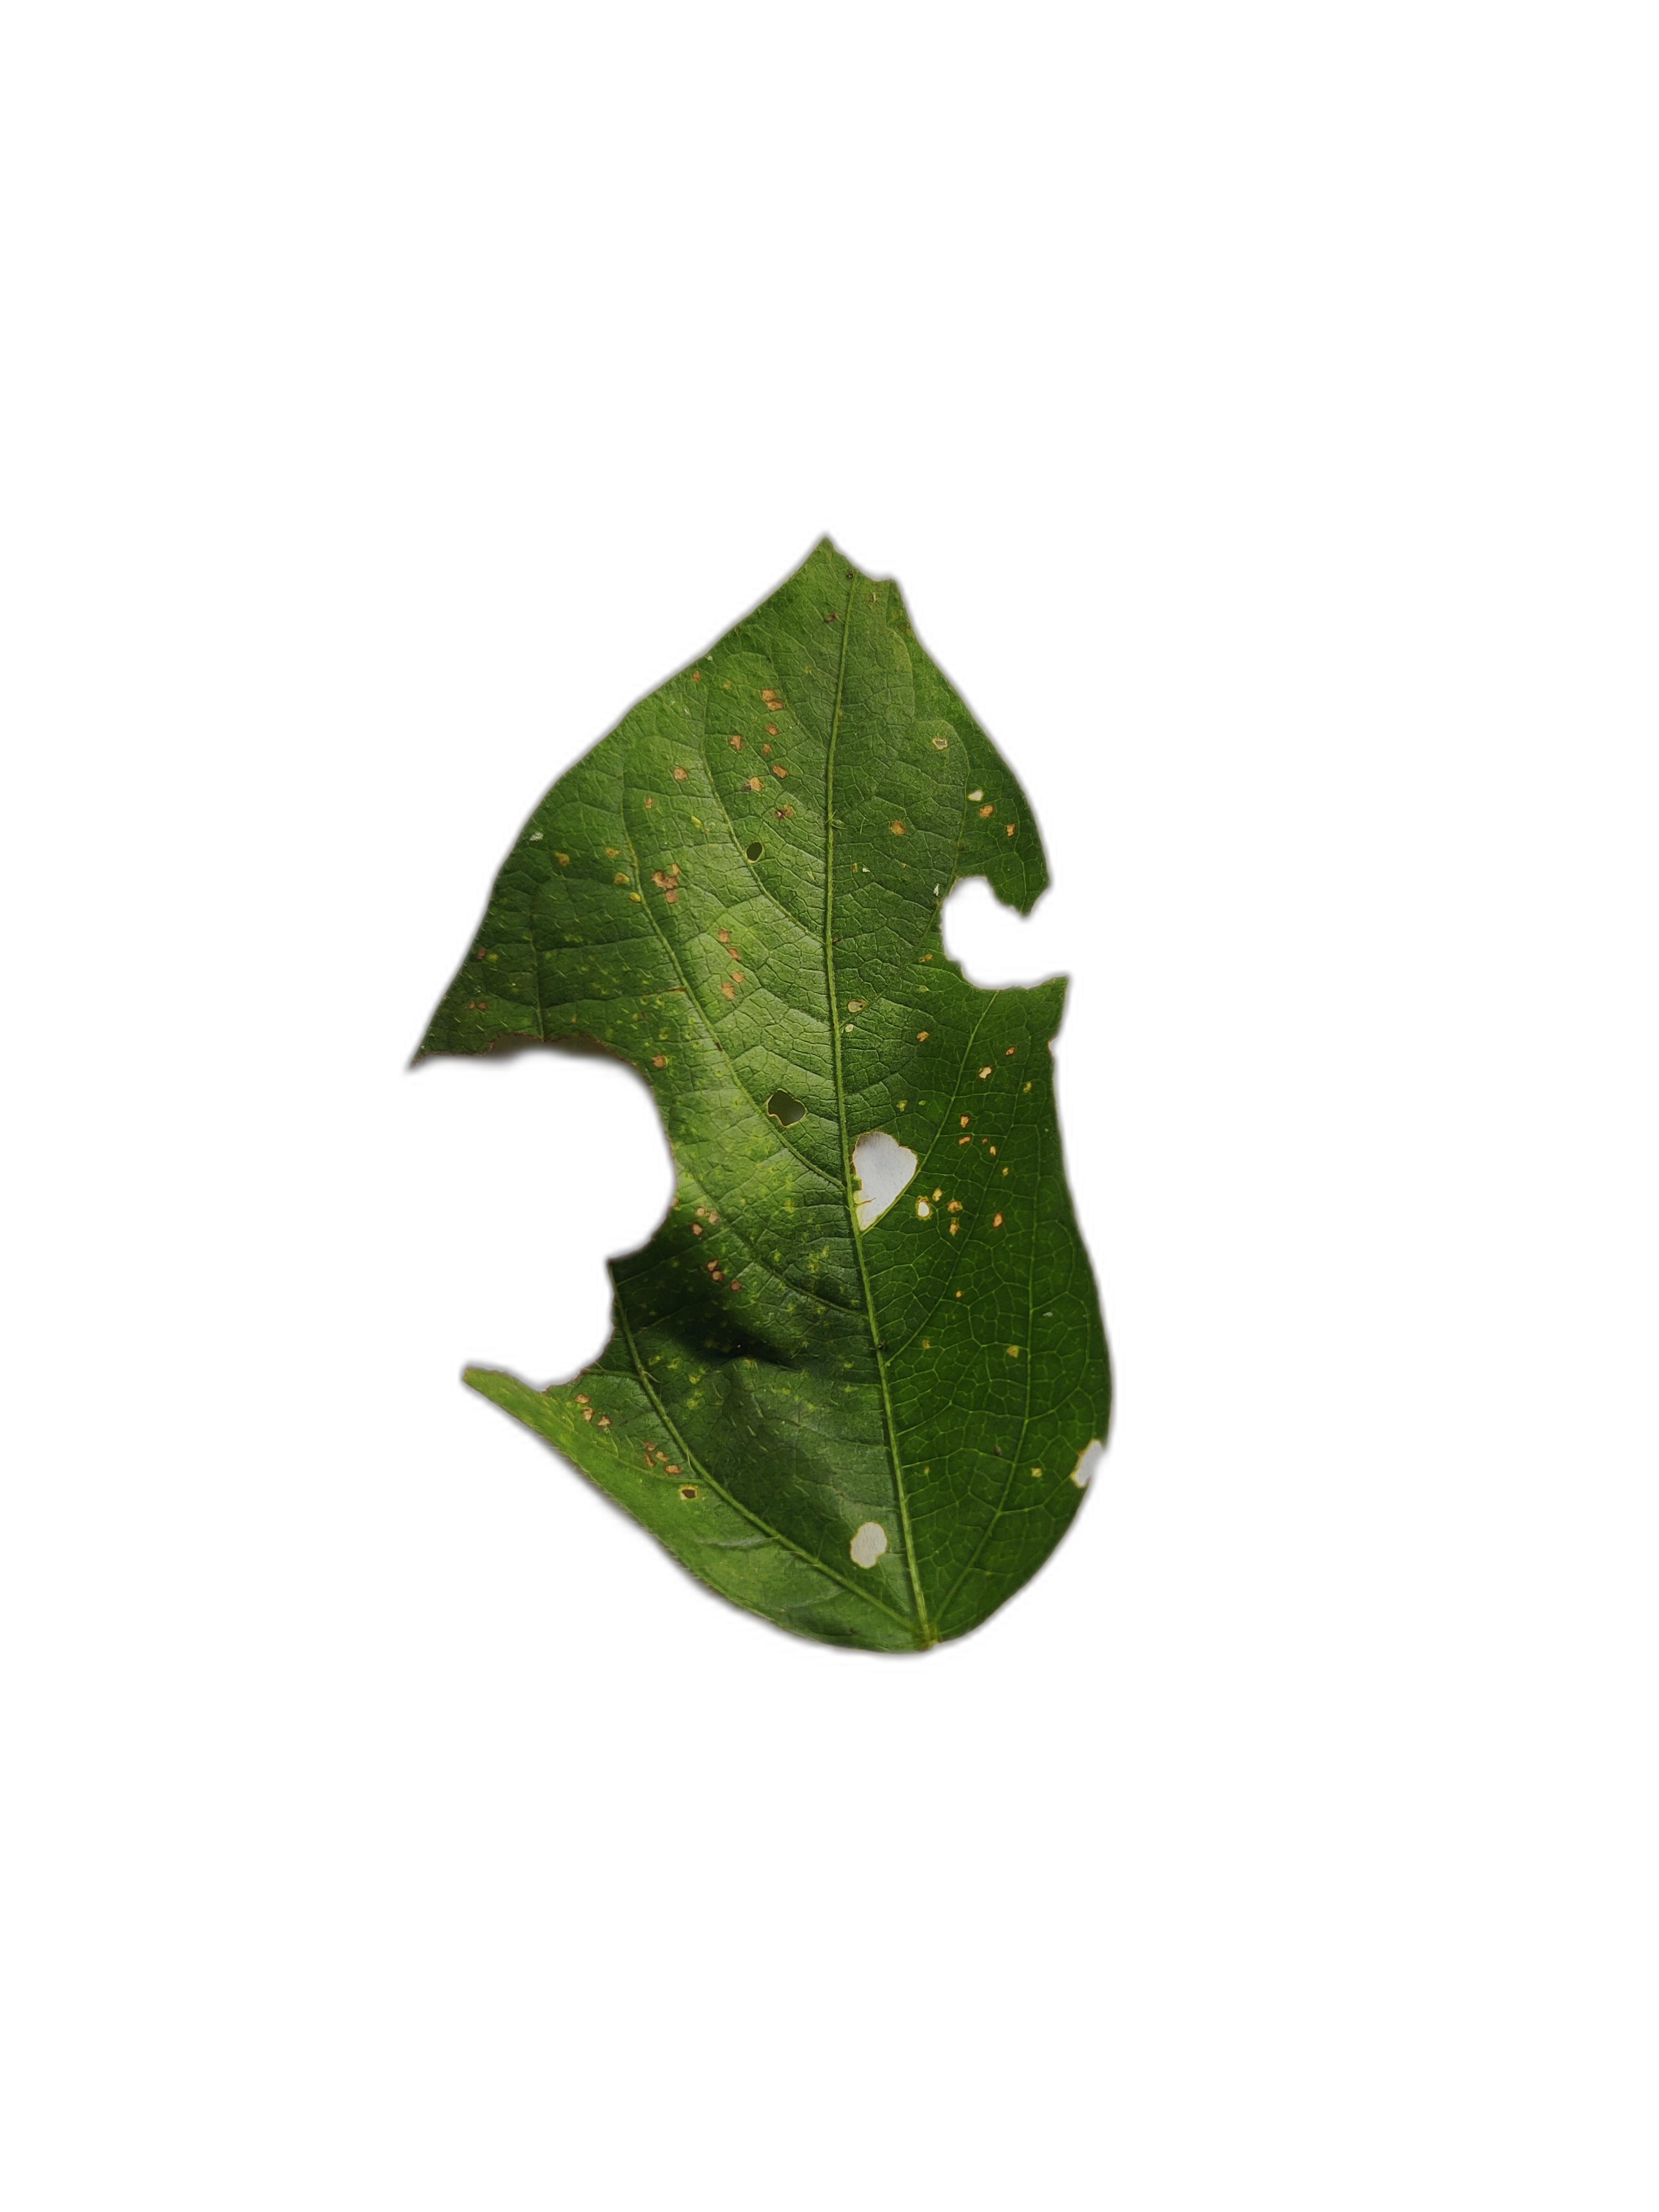
Label: Cercospora leaf spot